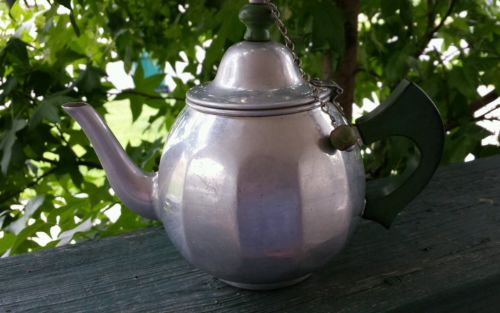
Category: kettle